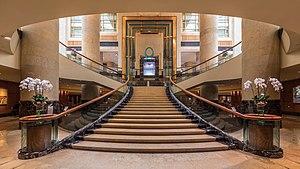
Vue symétrique de l'escalier de l'hôtel The Fullerton, Singapour, avec des rampes décorées de bouquets de fleurs
Singapour, en forme longue la république de Singapour, est une cité-État d'Asie du Sud-Est. Sa superficie est de 724,2 km². Elle comprend 63 îles, dont la principale est Pulau Ujong. Cette île est très densément urbanisée, mais la végétation luxuriante – même en plein centre-ville – a valu à Singapour le surnom de « ville jardin ». Cette abondance de verdure découle en partie d'un climat équatorial, uniformément chaud et orageux tout au long de l'année. Sa densité de population est la plus élevée d'Asie et la deuxième sur le plan mondial.